Sport in Argentina

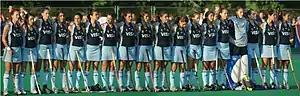
"Las Leonas", the women's national team.

The women's national team "Las Leonas" is one of the world's most successful, with five Olympic medals, two World Cups, a World League and seven Champions Trophy. The national team won the World Cup in 2002 and 2010. At the Olympic Games, it won the silver medal in 2000, 2012 and 2020, as well as bronze in 2004 and 2008. "Las Leonas" also won the annual Champions Trophy on seven occasions, in 2001, 2008, 2009, 2010, 2012, 2014 and 2016 and the World League 2014-2015. Luciana Aymar is recognized as the best female player in the history of the sport, being the only player to have received the FIH Player of the Year Award eight times.